Combat Aviation Brigade, 10th Mountain Division

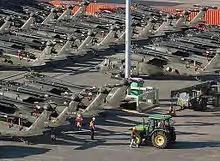
UH-60 Black Hawk helicopters of the 10th Combat Aviation Brigade are loaded into a ship in preparation for a 2008 deployment to Iraq.

In 2003 and into 2004, the brigade deployed for the first time to Afghanistan as part of Operation Enduring Freedom. As the only aviation brigade in the theater, the brigade provided air support for all U.S. Army units operating in the country. The brigade's mission at that time focused on close air support, medevac missions, and other duties involving combat with Taliban and Al-Qaeda forces in the country. The brigade returned to Fort Drum in 2004.